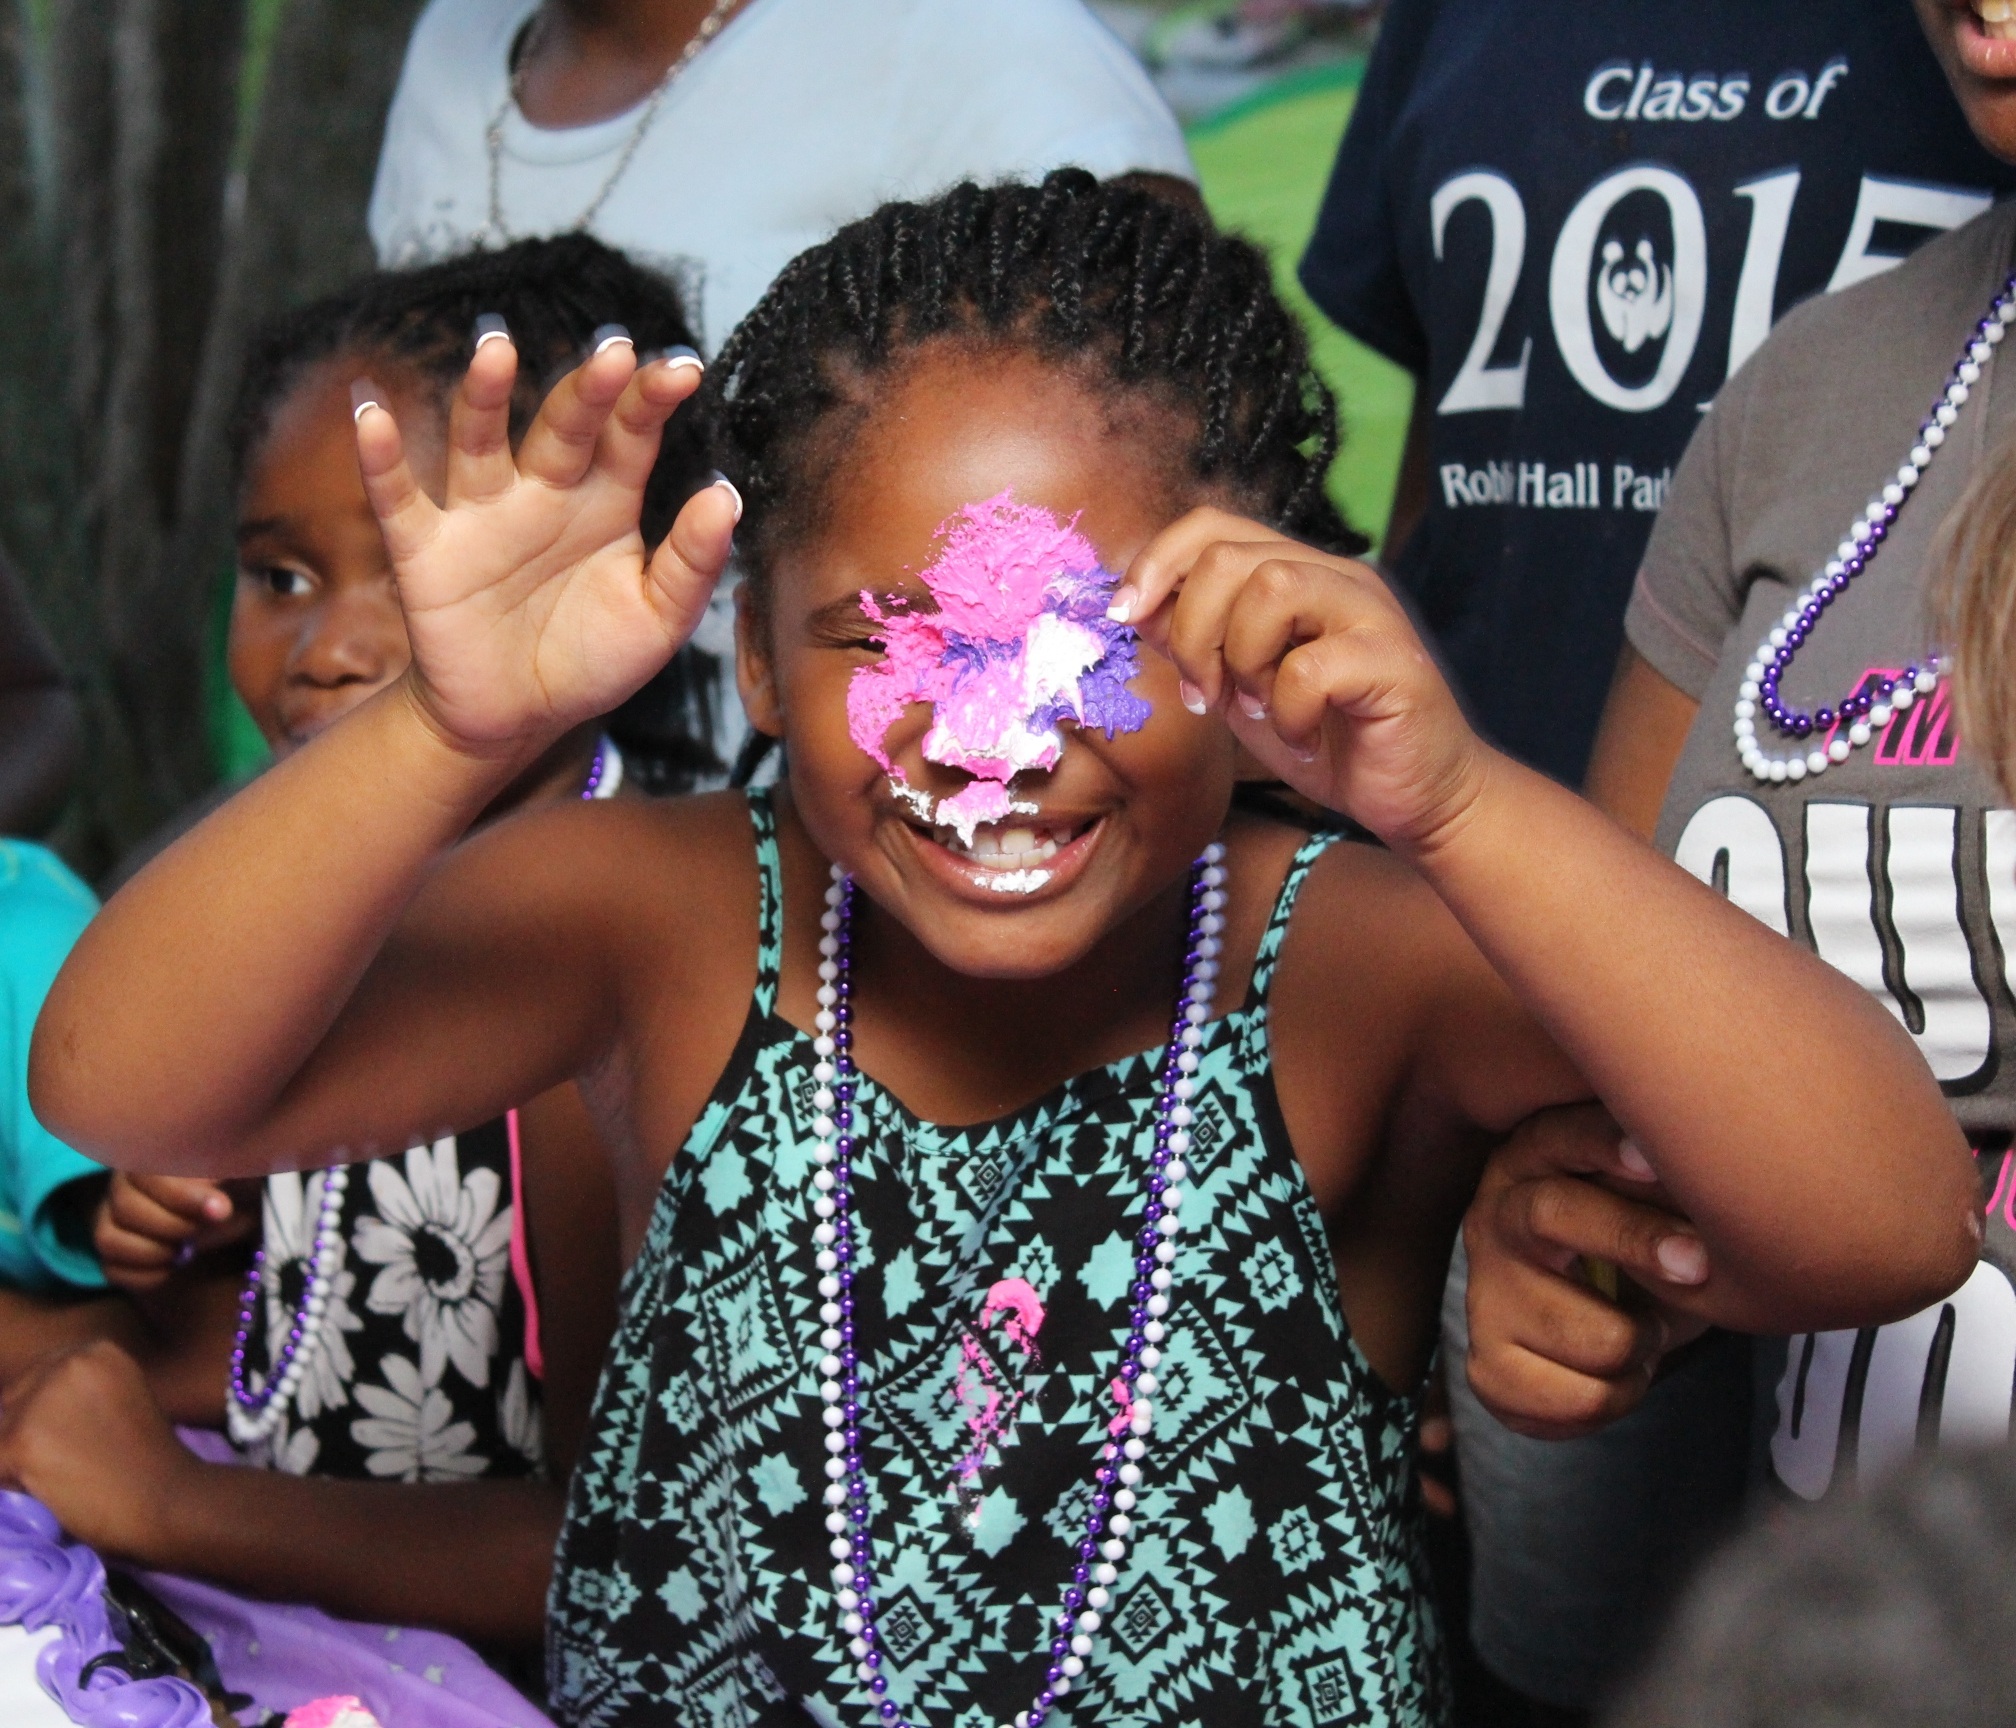
people, celebration, colorful, frosting, cake, childhood, rave, celebrate, birthday cake, face, festival, happy, party, tasty, birthday, birthday party